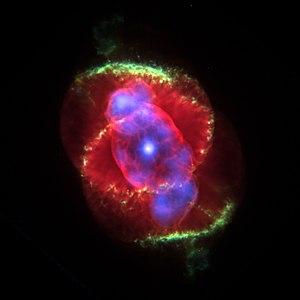
Le nébulium est l'élément chimique dont l'existence a été postulée en 1864 par William Huggins pour expliquer les raies spectrales inconnues dans le domaine du vert découvertes par l'analyse spectrométrique dans la nébuleuse de l'Œil de Chat.
L'erreur scientifique consiste en un raisonnement ou une procédure ne respectant pas un ensemble de règles reconnues par la communauté scientifique. À la différence de la fraude scientifique, elle est involontaire. Elle se retrouve dans tous les domaines des sciences sous de multiples formes. Les erreurs scientifiques doivent aussi être distinguées des idées reçues du moins toutes celles qui ne sont pas partagées par une partie de la communauté scientifique.
La nébuleuse de l'Œil de Chat est une nébuleuse planétaire située dans la constellation du Dragon, dont l'âge est estimé à 1 000 ans.